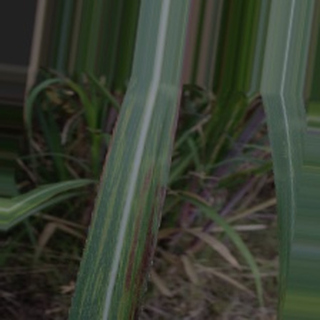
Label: sugarcane_bacterial_blight